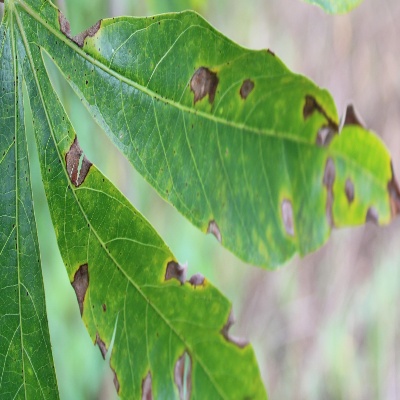
Crop: Cassava
Condition: brown spot